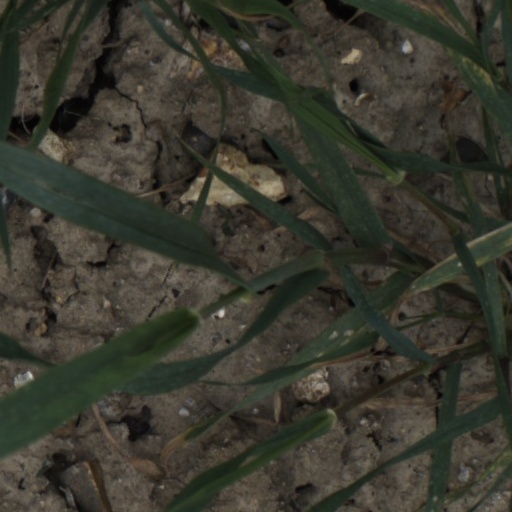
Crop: wheat